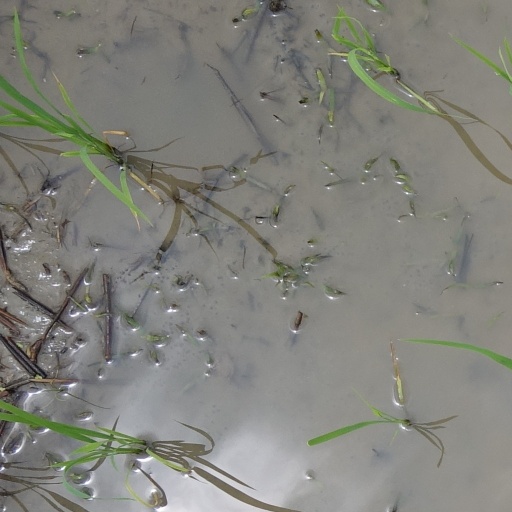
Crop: rice